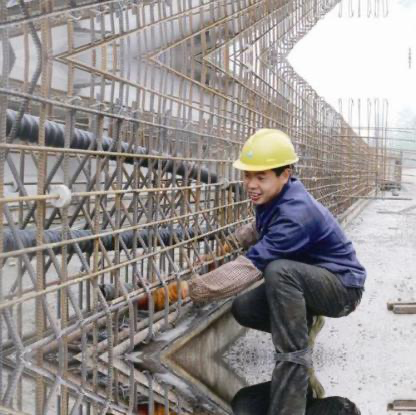
Objects in the image:
label: helmet
label: person
label: person